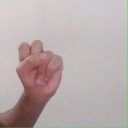
अक्षर: स